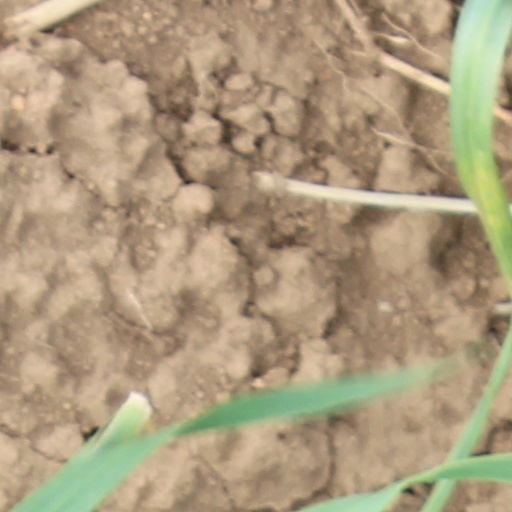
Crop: wheat